Fishing in Turkey

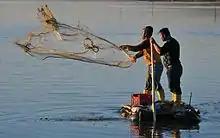
Fishers of the River Tigris

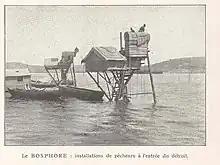
Early 20th century fishers of the Bosporus

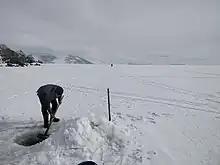
Lake Çıldır ice fishing

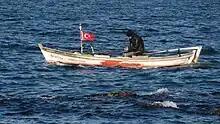
Fisherman - Princes' Islands

A third of fishing in Turkey is commercial fishing from wild fisheries but most is aquaculture. In 2018, the seafood sector provided employment for 53 thousand people and produced 0.6 million tons of fish. According to the OECD, this produced a value of almost US$1.5 billion.